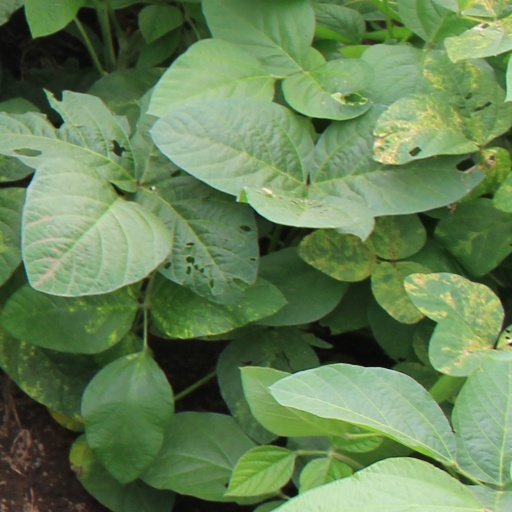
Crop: soybean